Jeremy McGrath (rower)

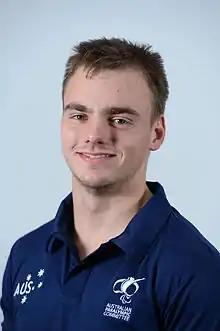
2016 Australian Paralympic team portrait

Jeremy McGrath (born 21 April 1994) is an Australian Paralympic rower. He represented Australia at the 2016 Rio Paralympics.